London Fire Brigade

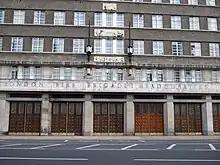
London Fire Brigade headquarters from 1937 to 2007, in Lambeth

During the Second World War the country's brigades were amalgamated into a single National Fire Service. The separate London Fire Brigade for the County of London was re-established in 1948. With the formation of Greater London in 1965, this absorbed most of the Middlesex Fire Brigade, the borough brigades for West Ham, East Ham and Croydon and parts of the Essex, Hertfordshire, Surrey and Kent brigades.